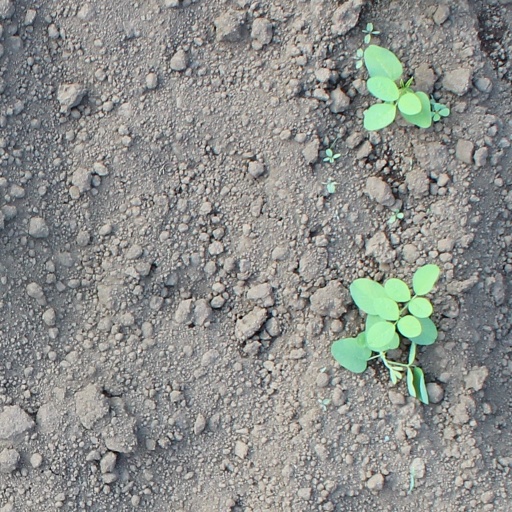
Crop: soybean